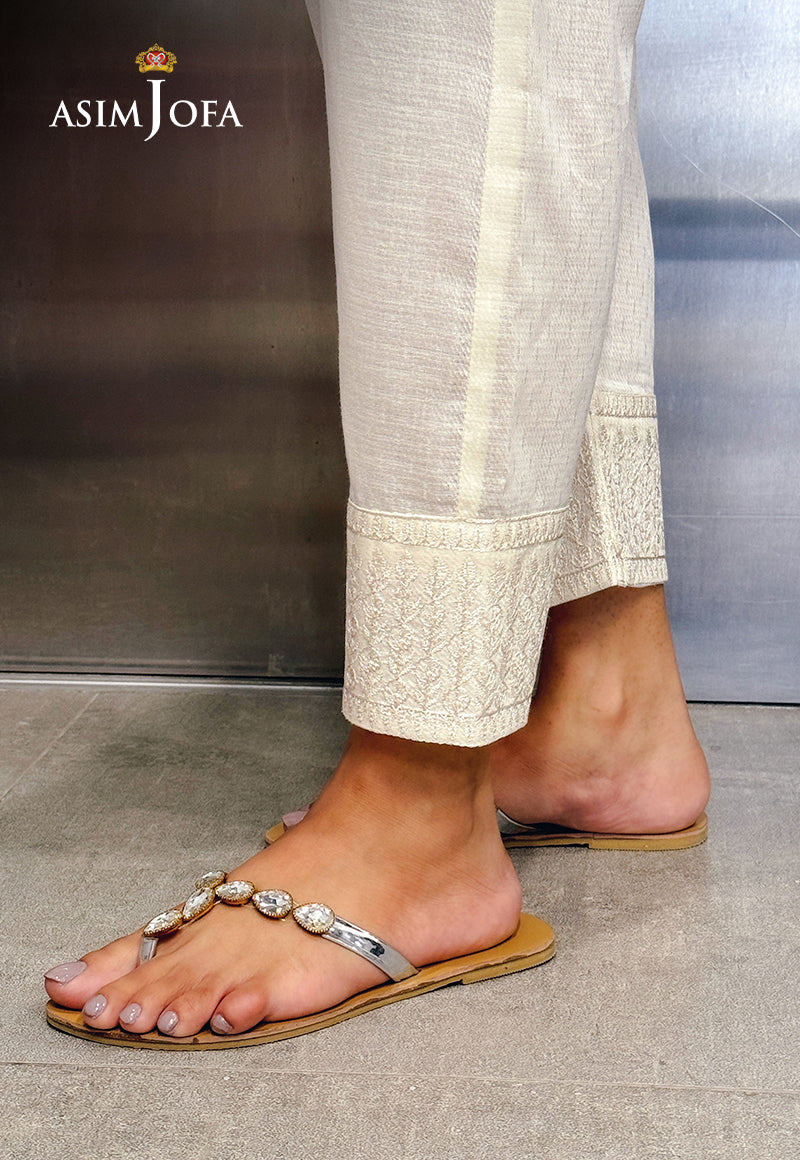
cream gold embroidered linen pants